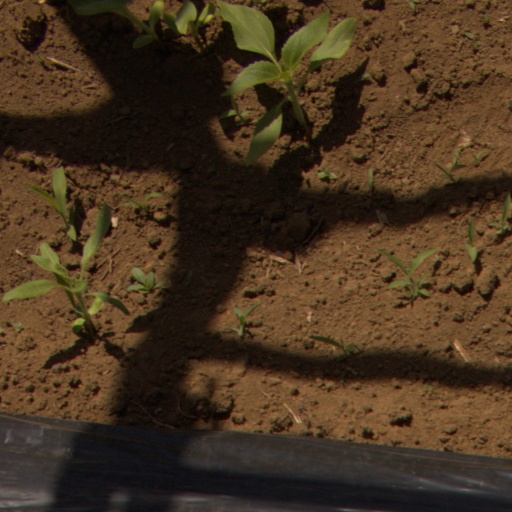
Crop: Jerusalem artichoke